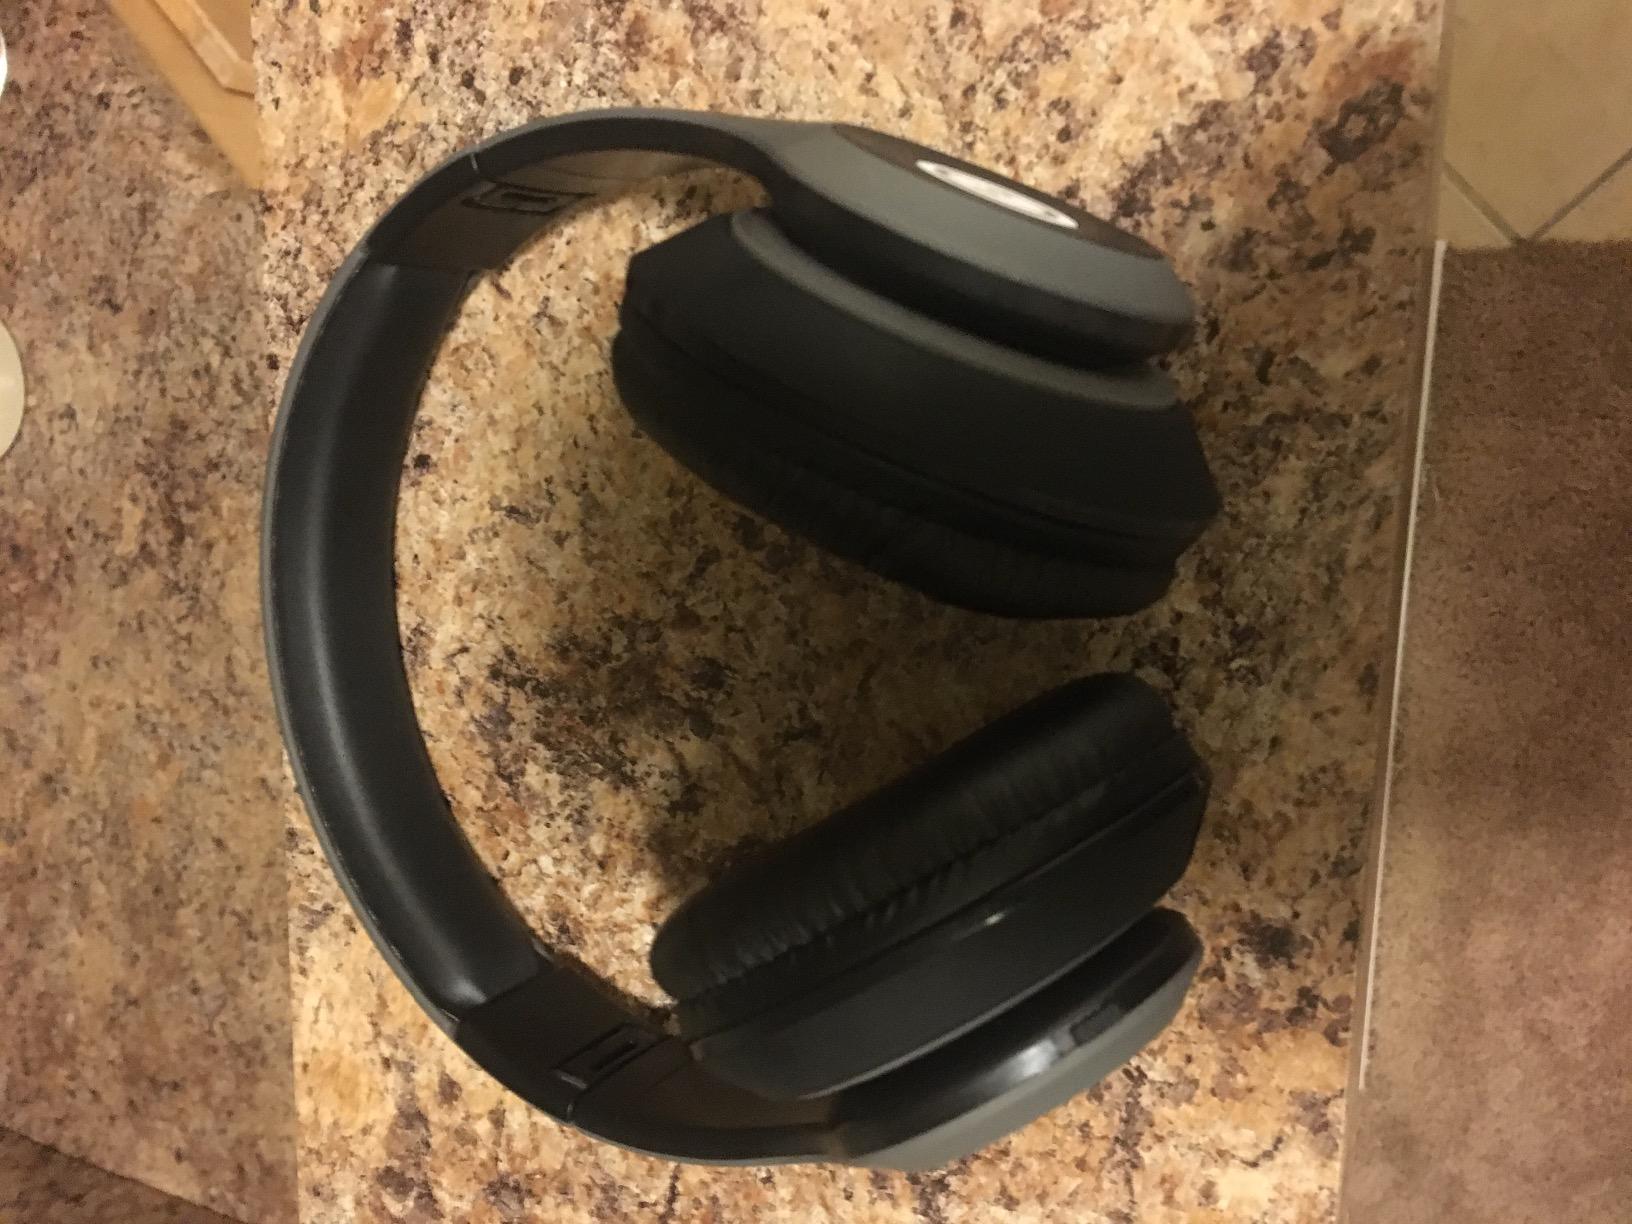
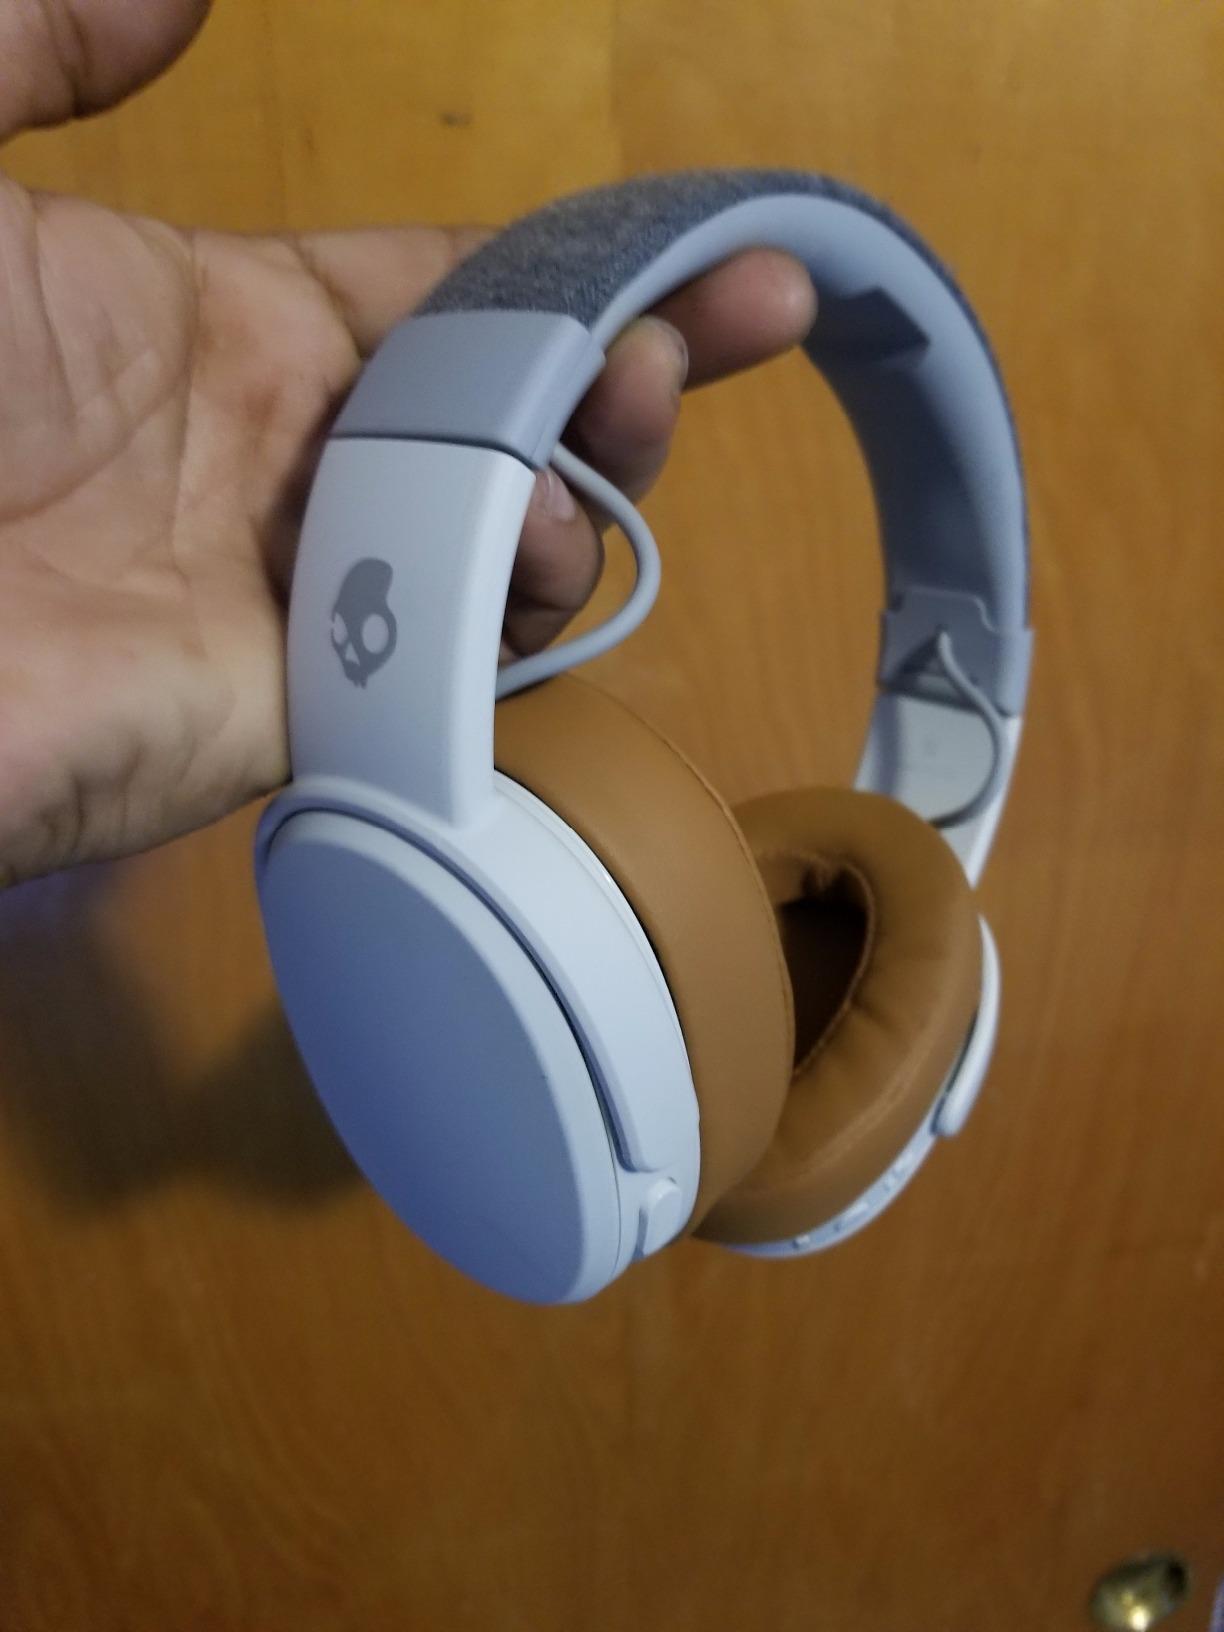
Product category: headphones
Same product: no